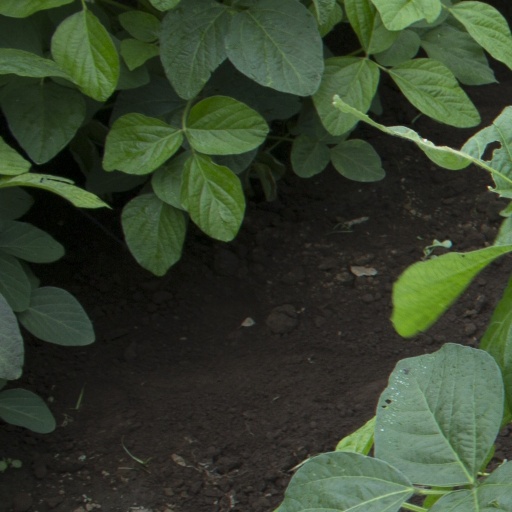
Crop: soybean